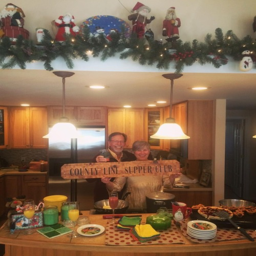
western christian holiday with family !